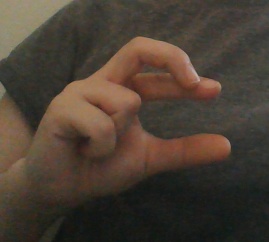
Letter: thal